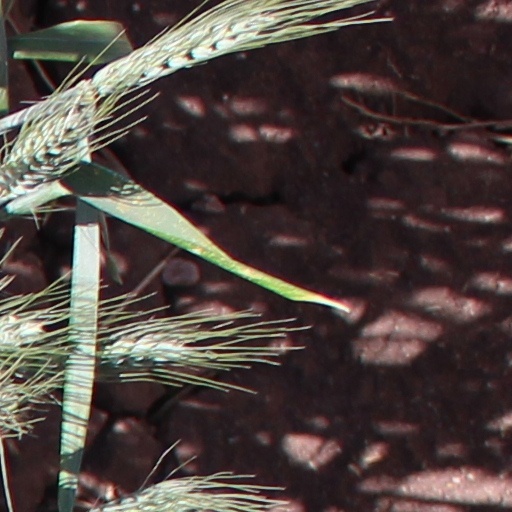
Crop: wheat